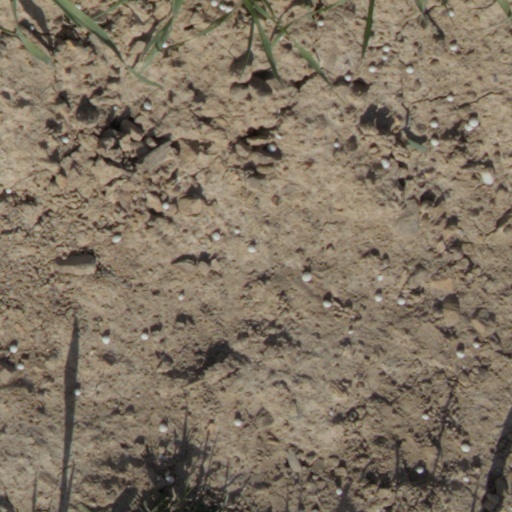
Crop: wheat